Astoria, Budapest

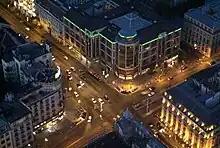
Astoria at night

Astoria is the colloquial, unofficial name of a major road intersection in the Budapest city centre, and it can also refer to a station of the M2 metro line. It is named after Grand Hotel Astoria at its corner.